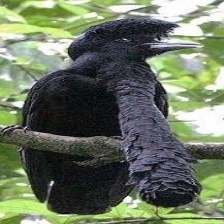
Species: UMBRELLA BIRD
Scientific name: CEPHALOPTERUS